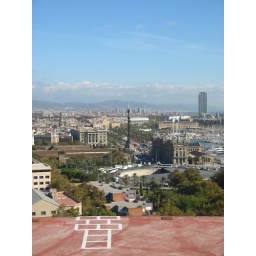
Hopscotch on the roof of a high building over looking Barcelona, Spain